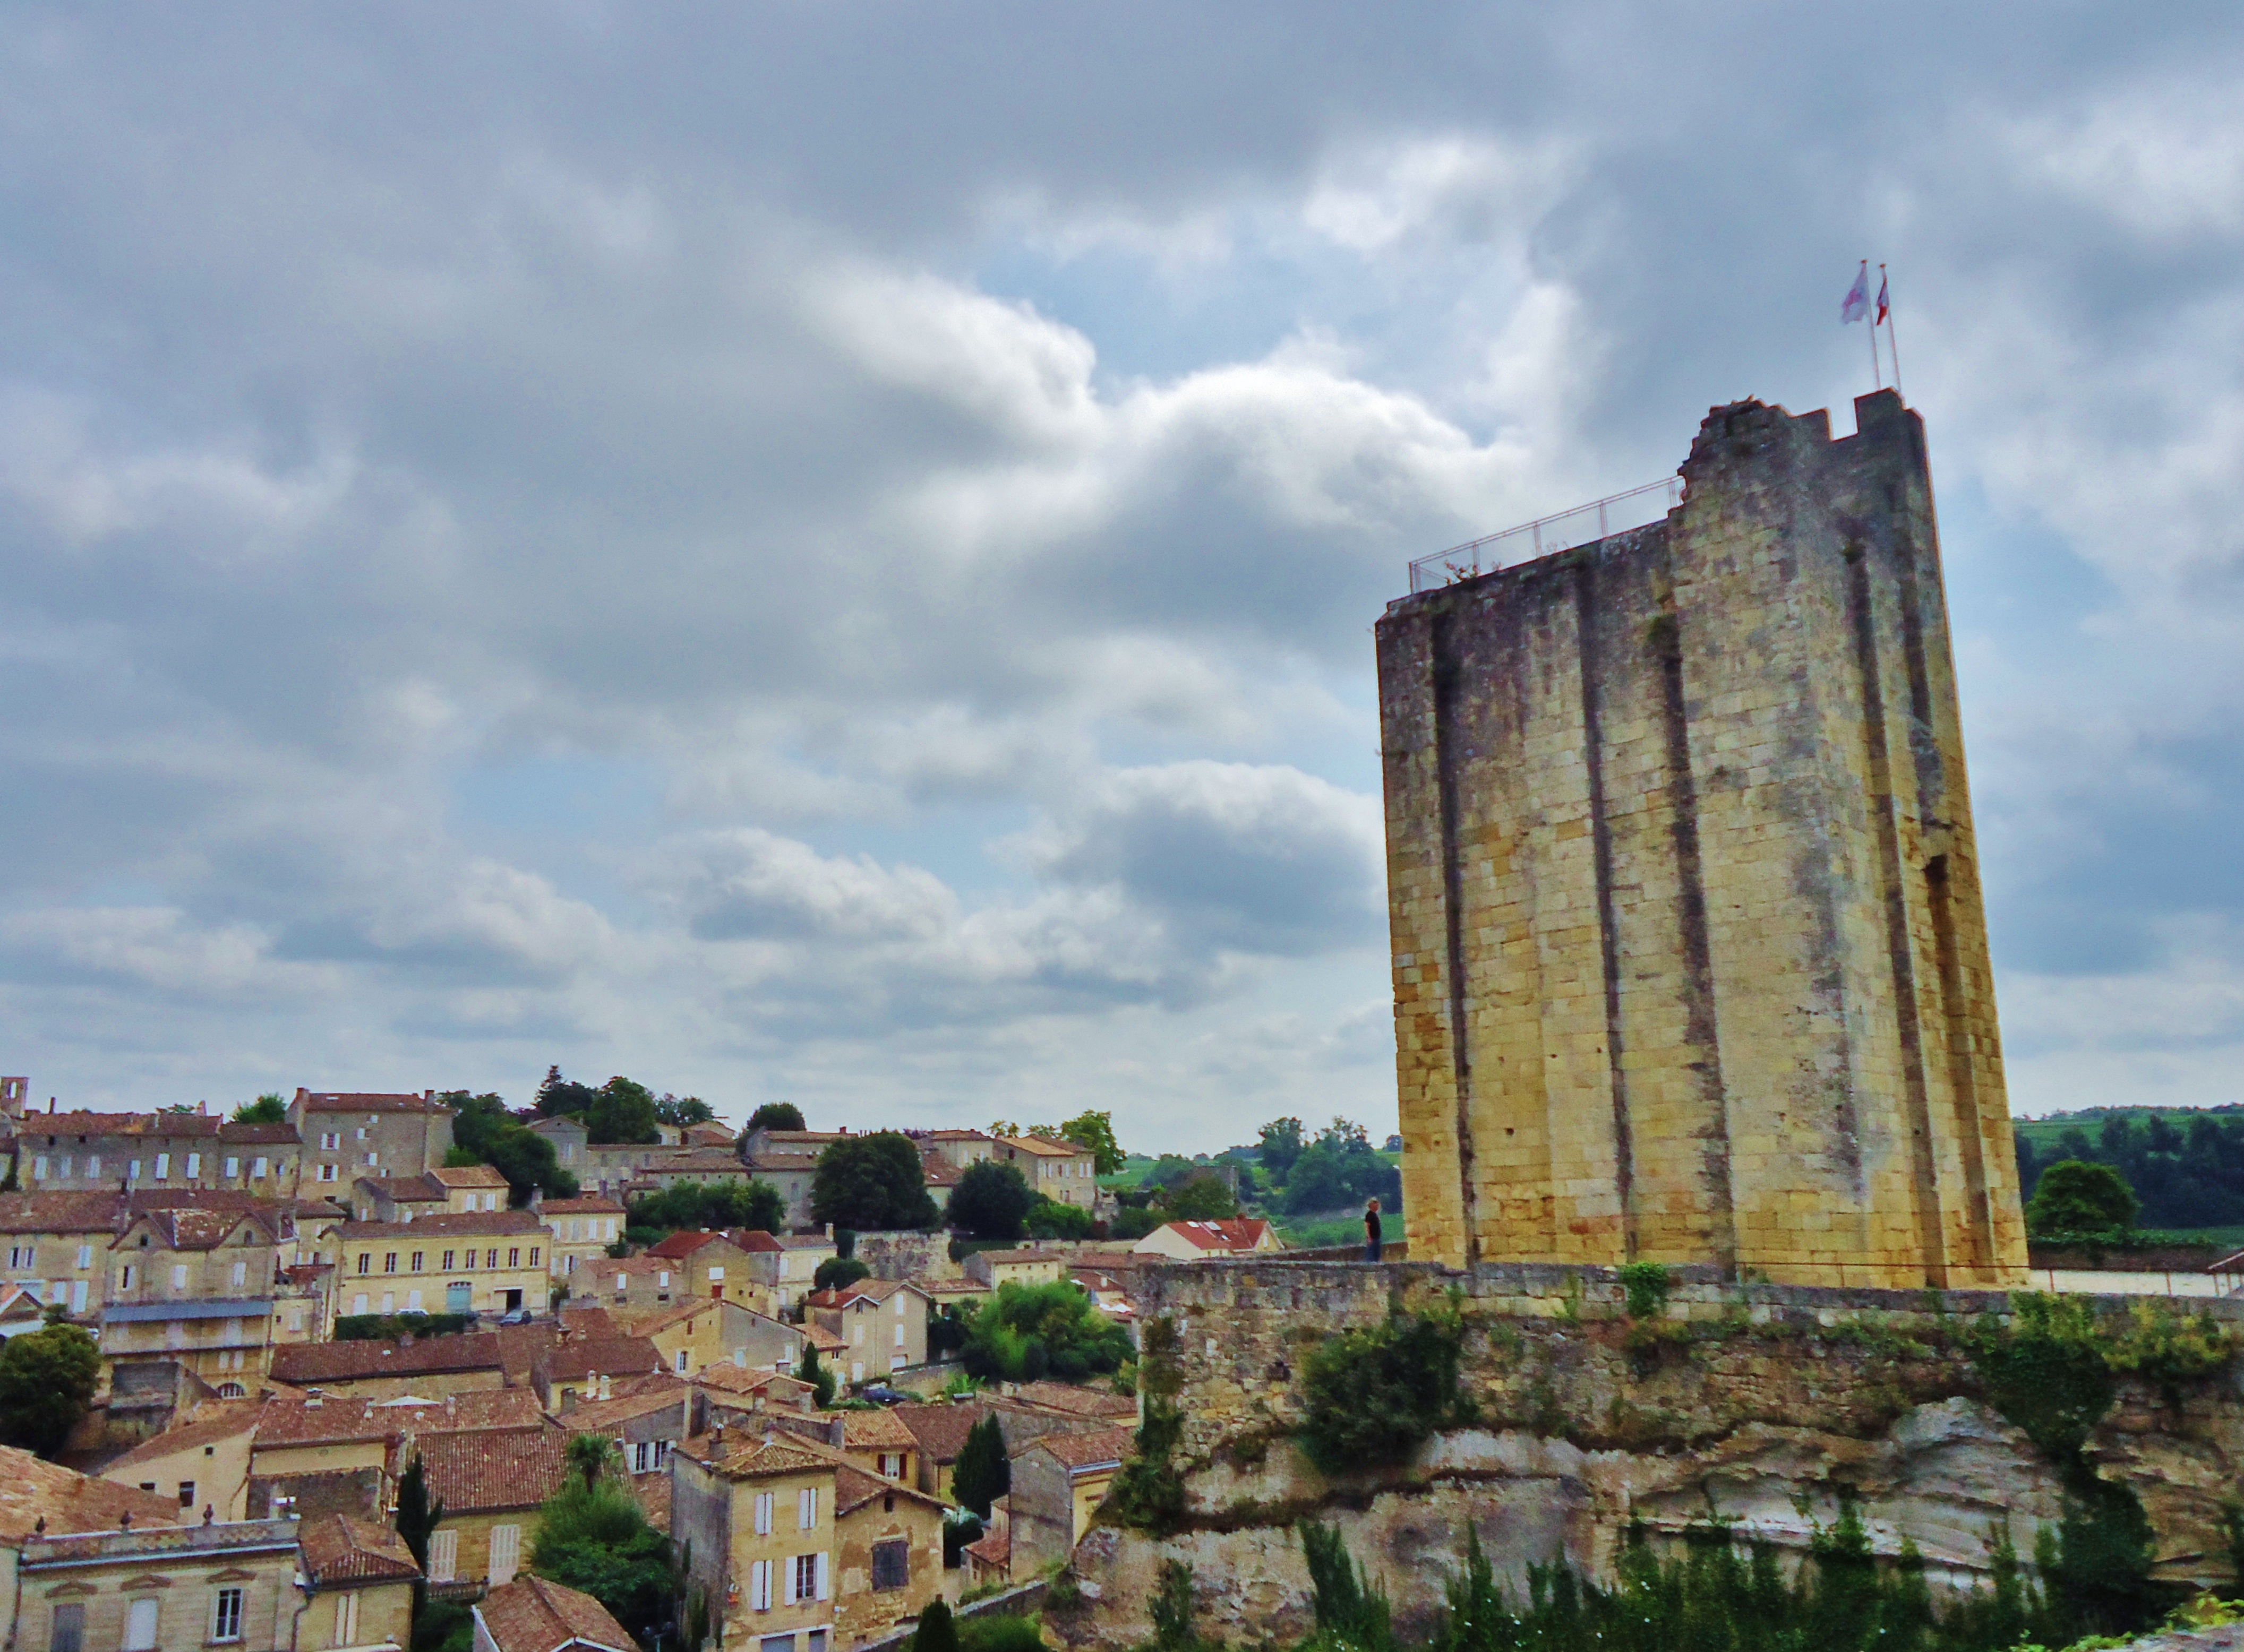
town, building, monument, cityscape, vacation, village, france, tower, landmark, fortification, tourism, place of worship, ruins, fort, saint emilion, historic site, ancient history